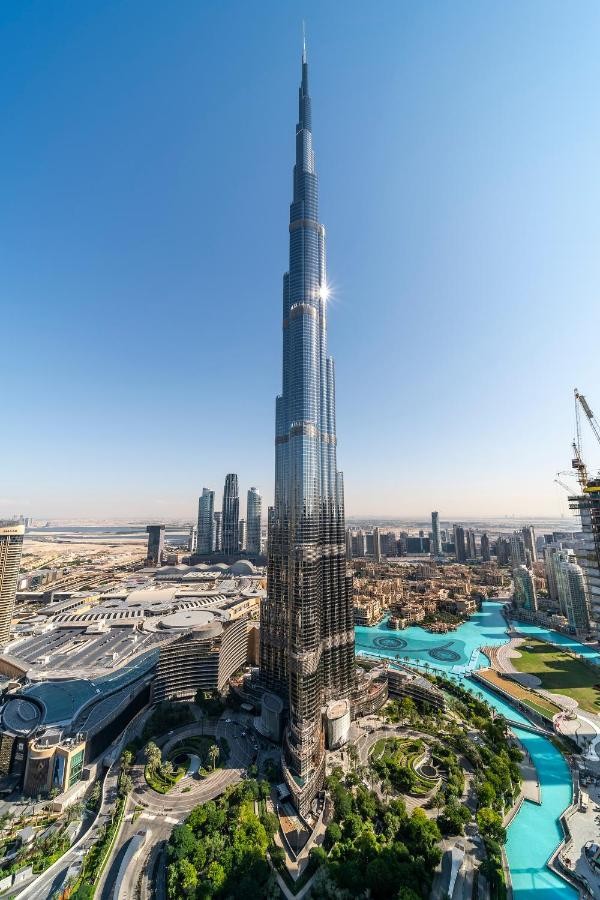
Landmark: Burj Khalifa